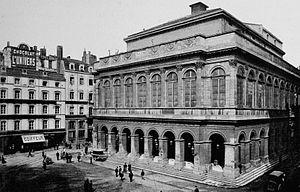
L'Opéra de Lyon, Antoine-Marie Chenavard architecte. Dictionnaire illustré des communes du département du Rhône. Tome 2 / par MM. E. de Rolland et D. Clouzet.
Antoine-Marie Chenavard, né à Lyon le 4 mars 1787 et mort dans la même ville le 29 décembre 1883, est un architecte, professeur et voyer français.
L’Opéra de Lyon est une salle d’opéra de la ville de Lyon.